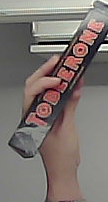
Product: toblerone_black